Greenpoint Historic District

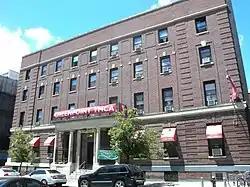
Greenpoint YMCA

Greenpoint Historic District is a national historic district in Greenpoint, Brooklyn, New York, New York. It consists of 363 contributing commercial and residential buildings built between 1850 and 1900. It includes both substantial and modest row houses and numerous walk-up apartment buildings, as well as a variety of commercial buildings including the former Eberhard Faber Pencil Factory, six churches, and two banks.